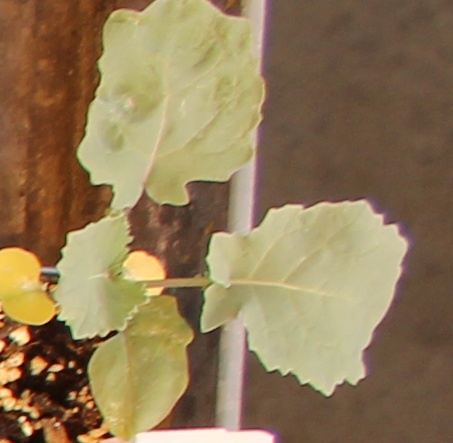
Label: Canola